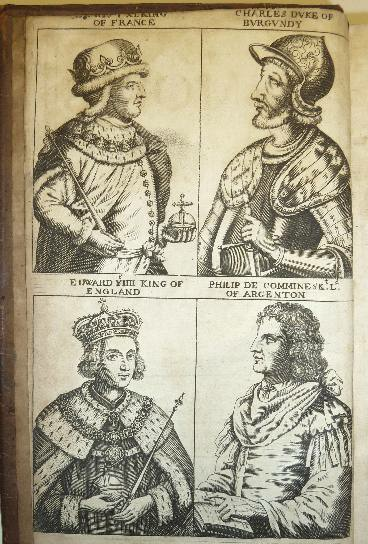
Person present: No